Ecclesia and Synagoga

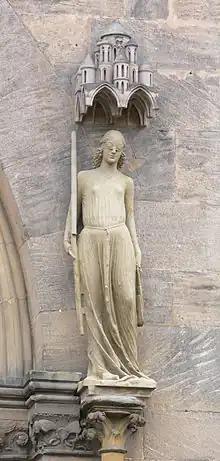
from the 13th-century pair at Bamberg Cathedral

The figures of and are sometimes traced to the influence of the 5th-century "", a Latin dialogue from Roman Africa. The first appearance of such figures in a "Crucifixion" is in a historiated initial in the Drogo Sacramentary of c. 830, but though already has most of her usual features already present, the figure representing the Jews or the Old Covenant is here a seated white-haired old man. The pair, now with a female Jewish partner, are then found in several later Carolingian carved ivory relief panels of the "Crucifixion" for book covers, dating from around 870, and remain common in miniatures and various small works until the 10th century. They are then less common in "Crucifixions" in the 11th century, but reappear in the 12th century in a more strongly contrasted way that emphasizes the defeat of ; it is at this point that a blindfolded with a broken lance becomes usual. The figures continue to be found in "Crucifixions" until the early 14th century, and occur later in various contexts but are increasingly less common. The surviving portal figures mainly date from the 13th century.